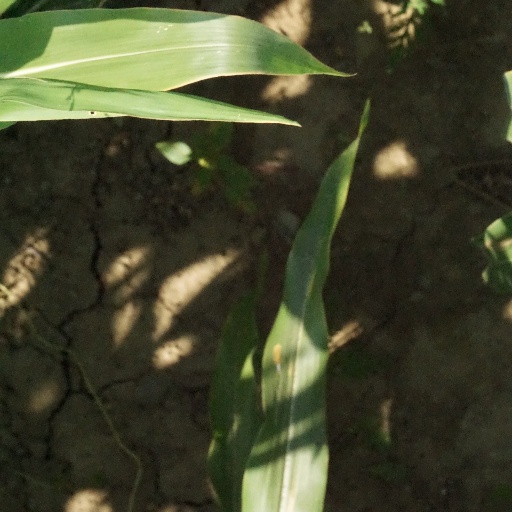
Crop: maize; corn